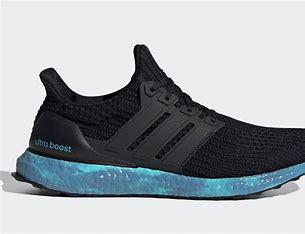
Brand: Adidas
Model: Ultra Boost 4